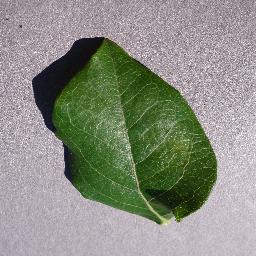
Label: Blueberry___healthy